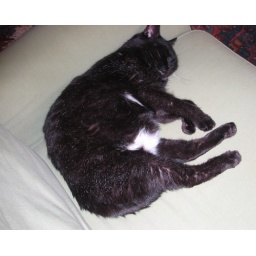
Kitty sleeping in chair